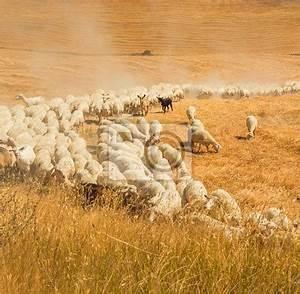
sheep